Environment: real
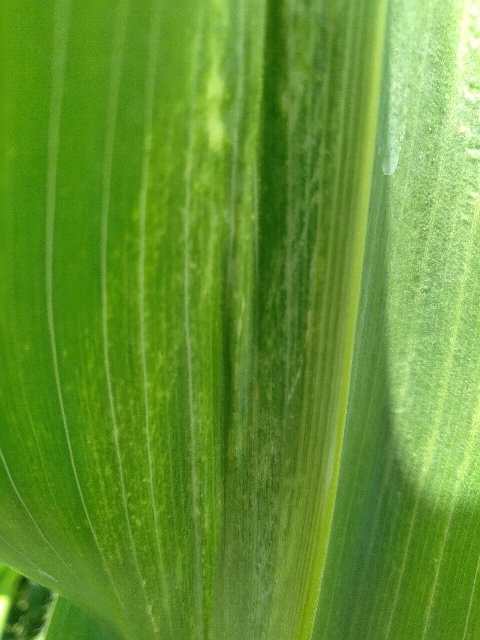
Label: lethal_necrosis